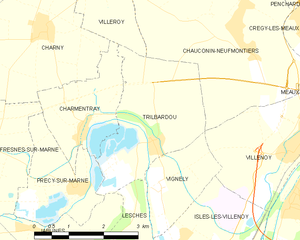
Carte des communes françaises Trilbardou